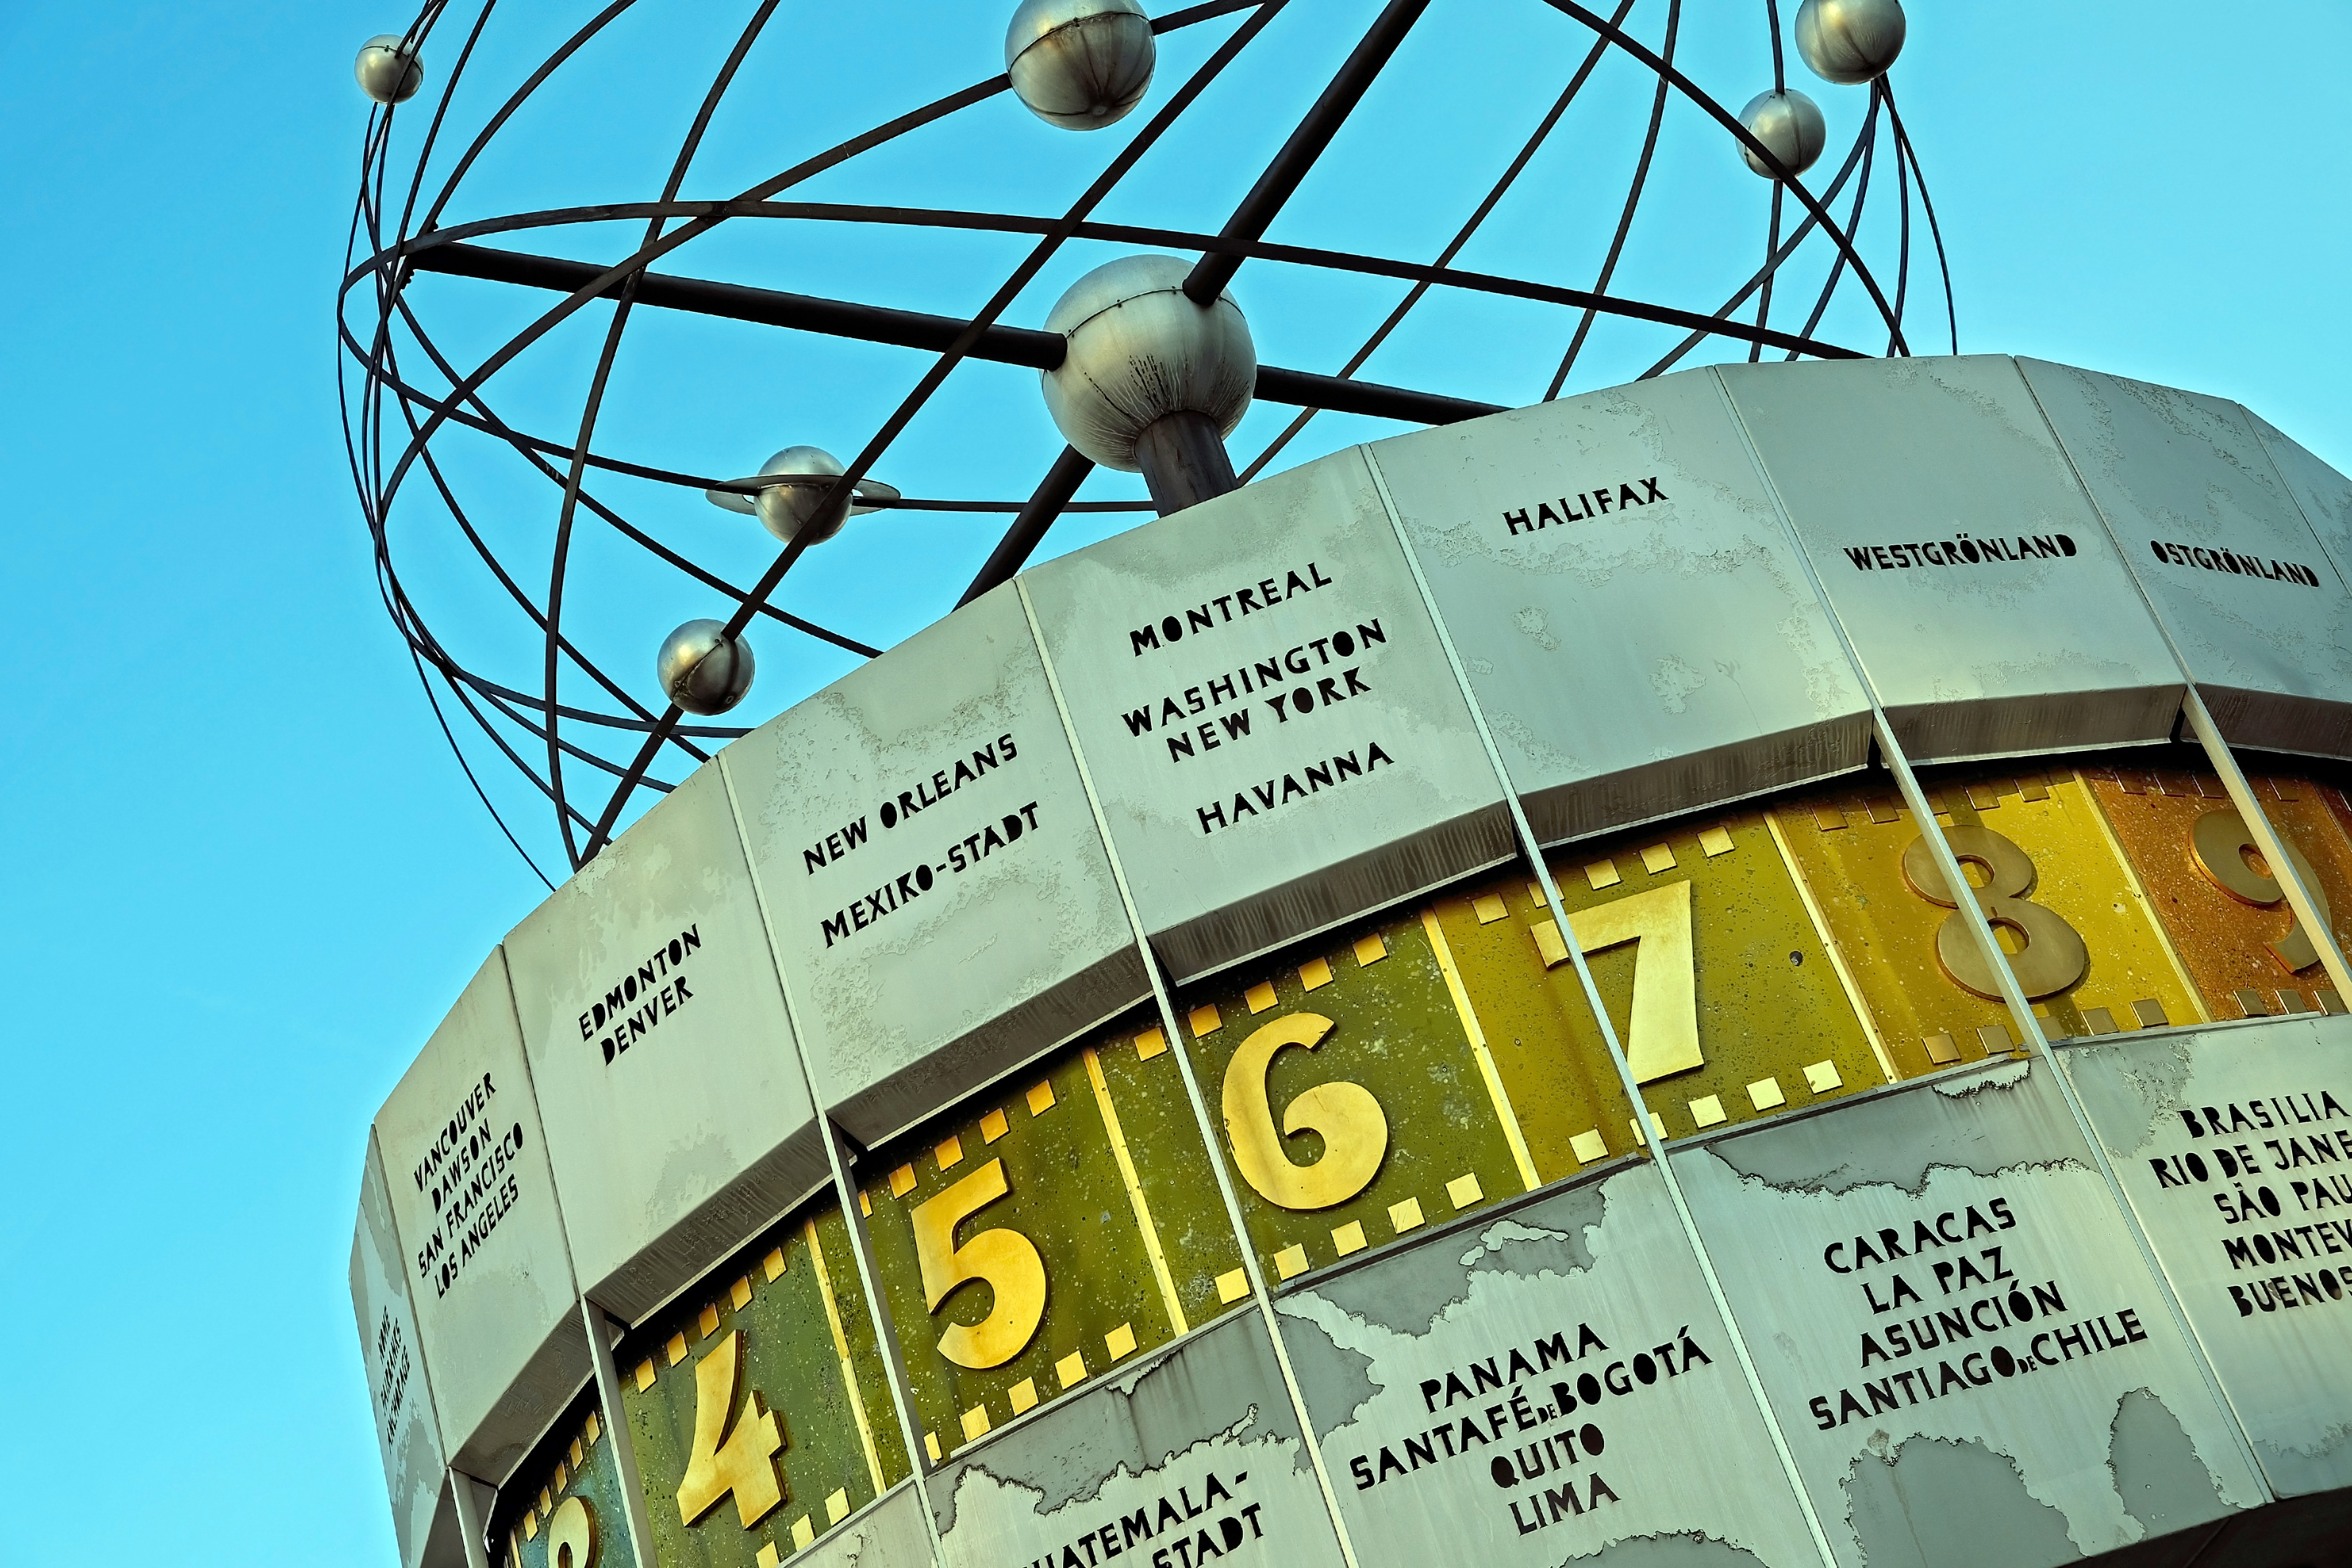
clock, landmark, stadium, world, artwork, places of interest, capital, berlin, tourist attraction, alexanderplatz, world clock, atmosphere of earth